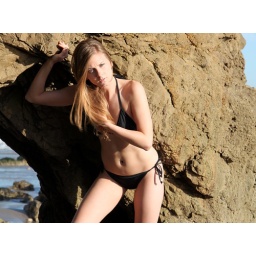
Photoshoot of a pretty model with long blonde hair and blue eyes in a black bikini.